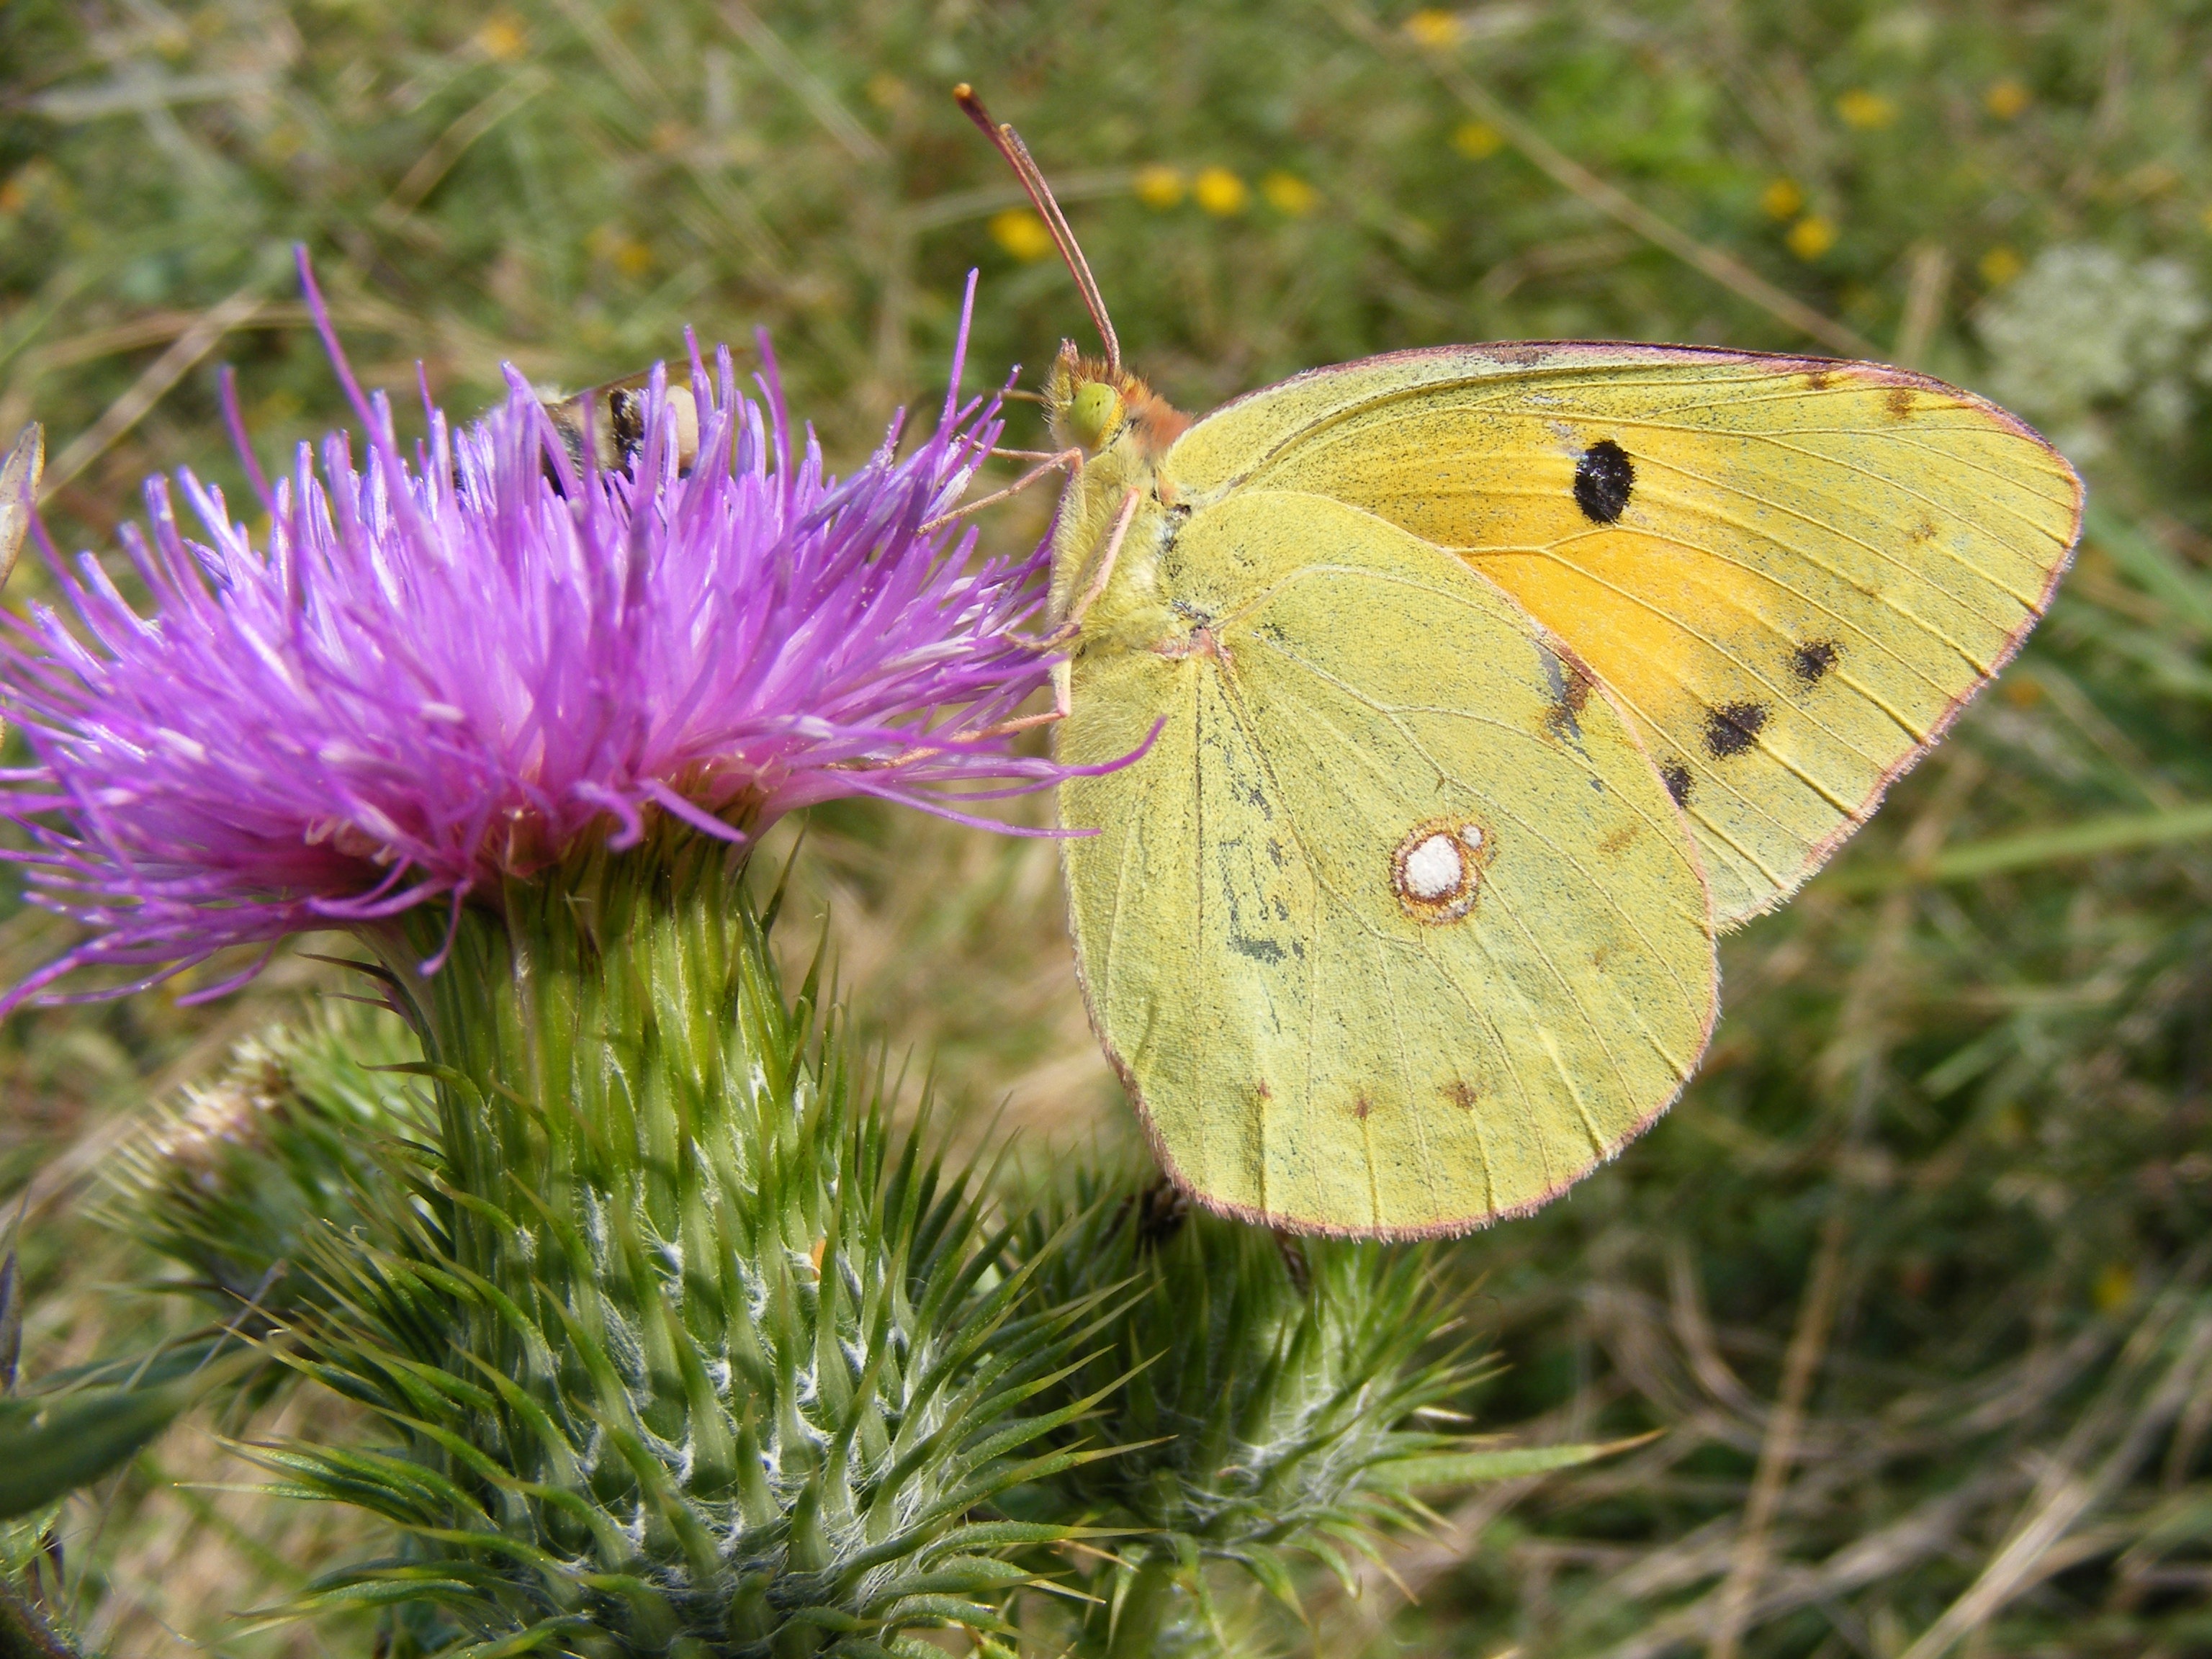
nature, grass, plant, meadow, prairie, leaf, flower, wildlife, green, insect, botany, butterfly, yellow, flora, fauna, invertebrate, wildflower, close up, insecta, pieridae, macro photography, pollinator, moths and butterflies, lycaenid, brush footed butterfly, colias, brimstone butterfly